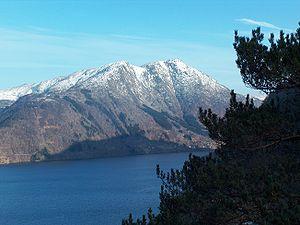
Osterøy est une kommune limitrophe de Bergen, dans le Hordaland, en Norvège. Elle comptait 7 224 habitants en 2006.